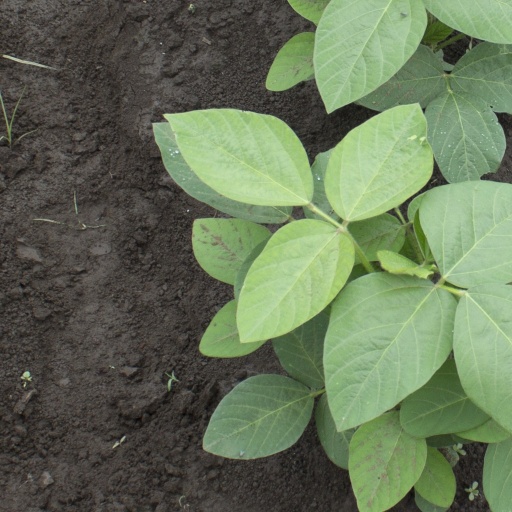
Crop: soybean